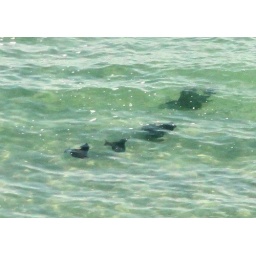
rays swimming in the shallow water off Panama City Beach